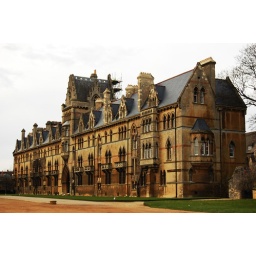
Shot in Oxford. Think a blue sky would have been better. :p